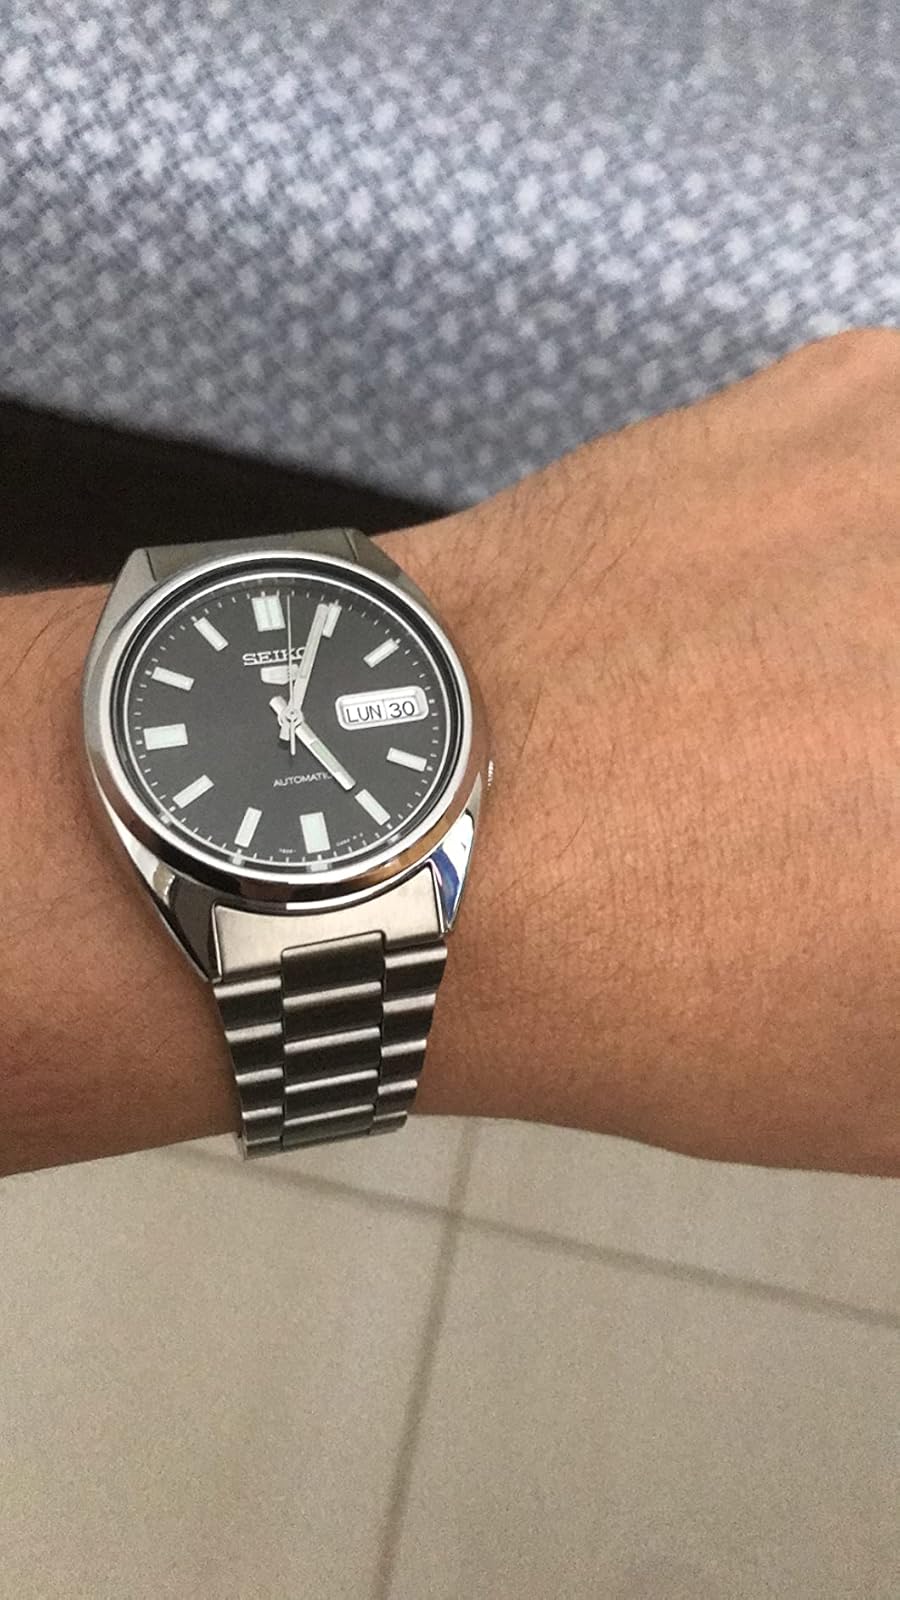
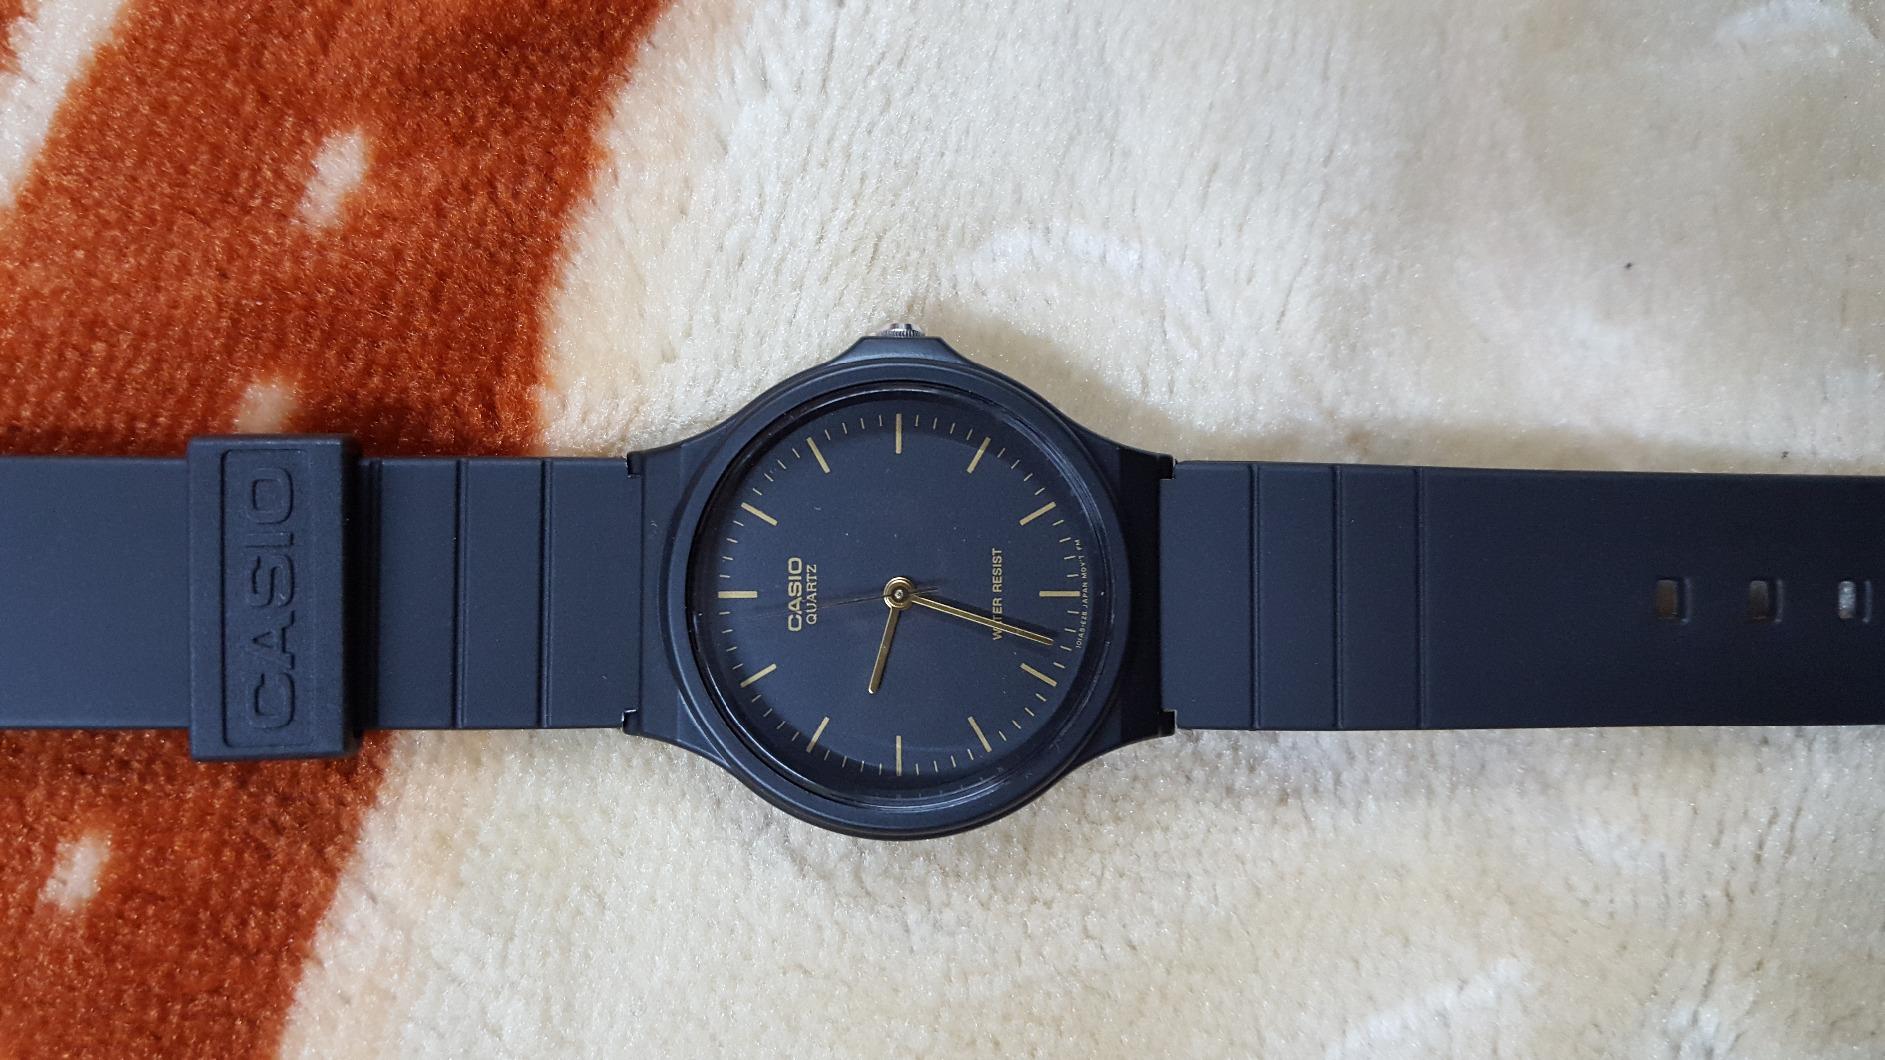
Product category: accessories_watch
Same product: no